Black soup

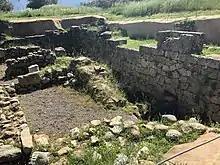
A photograph of the remains of ancient Sparta's . Xenophon has described this location as a bustling market during the Classical period, which is where the Spartans would also purchase the pigs for cooking black soup.

No recording of black soup's exact recipe exists today. Ancient literary sources, including historical, medical, and lexicographic, contain descriptions of black soup and its ingredients. Through interpreting these sources, it can be concluded that the Spartans cooked this dish using pig's blood and meat, with salt and vinegar as the only condiments. According to Plutarch's descriptions, the solid meat chunks in the soup were to be taken out and served separately to the younger attendees during banquets.